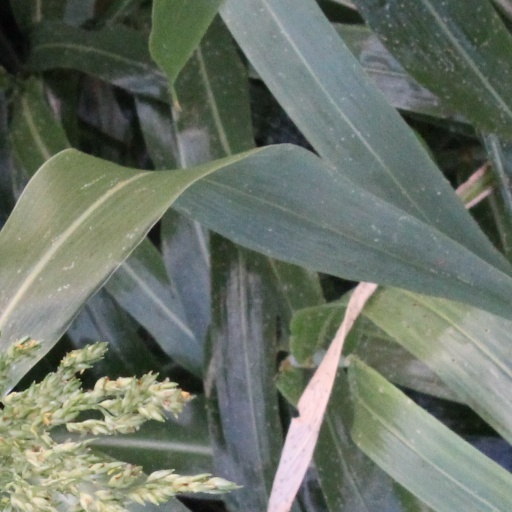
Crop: sorghum